Sevilla FC

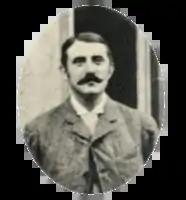

The club's first president was the Scot Mr. Edward Farquharson Johnston (Elgin, 14 October 1854), who was the British vice-consul in Seville and co-proprietor of the firm MacAndrews & Co., ship-owners with commercial lines between Spain and the UK, one of them being the transport of Seville oranges. Hugh MacColl, another Scottish young man (Glasgow, 9 June 1861), a marine engineer who at that time had moved to Seville to work as the technical manager of Portilla White foundry, was their first captain. One of Maccoll's partners in the Portilla White foundry in Seville, Isaias White junior, was the club's first secretary. He was the son of an English entrepreneur who founded the aforesaid company, one of the major foundries in Spain at the end of the 19th century.